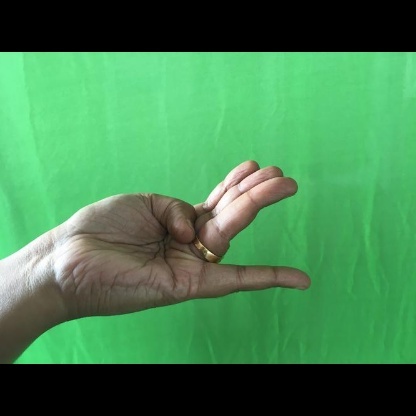
Mudra: Chaturam